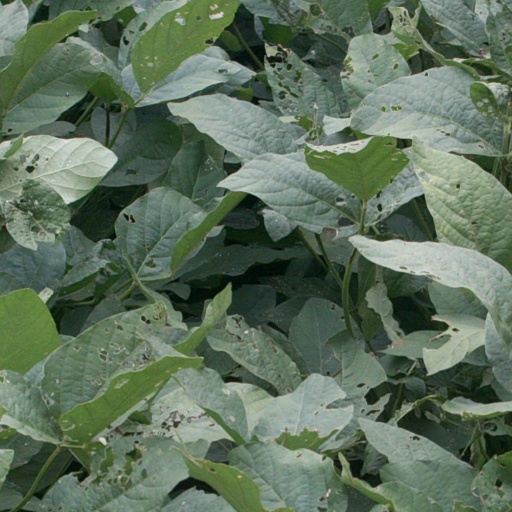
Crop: soybean